Commonwealth of Independent States

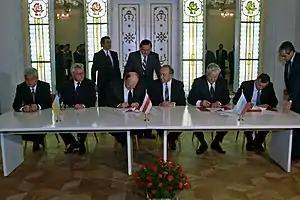
Signing of the Belovezh Accords, 8 December 1991

The CIS as a shared Russophone social, cultural, and economic space has its origins in the Russian Empire, which was replaced in 1917 by the Russian Republic after the February Revolution earlier that year. Following the October Revolution, the Russian Soviet Federative Socialist Republic became the leading republic in the Soviet Union (USSR) upon its creation with the 1922 Treaty and Declaration of the Creation of the USSR along with Byelorussian SSR, Ukrainian SSR and Transcaucasian SFSR.